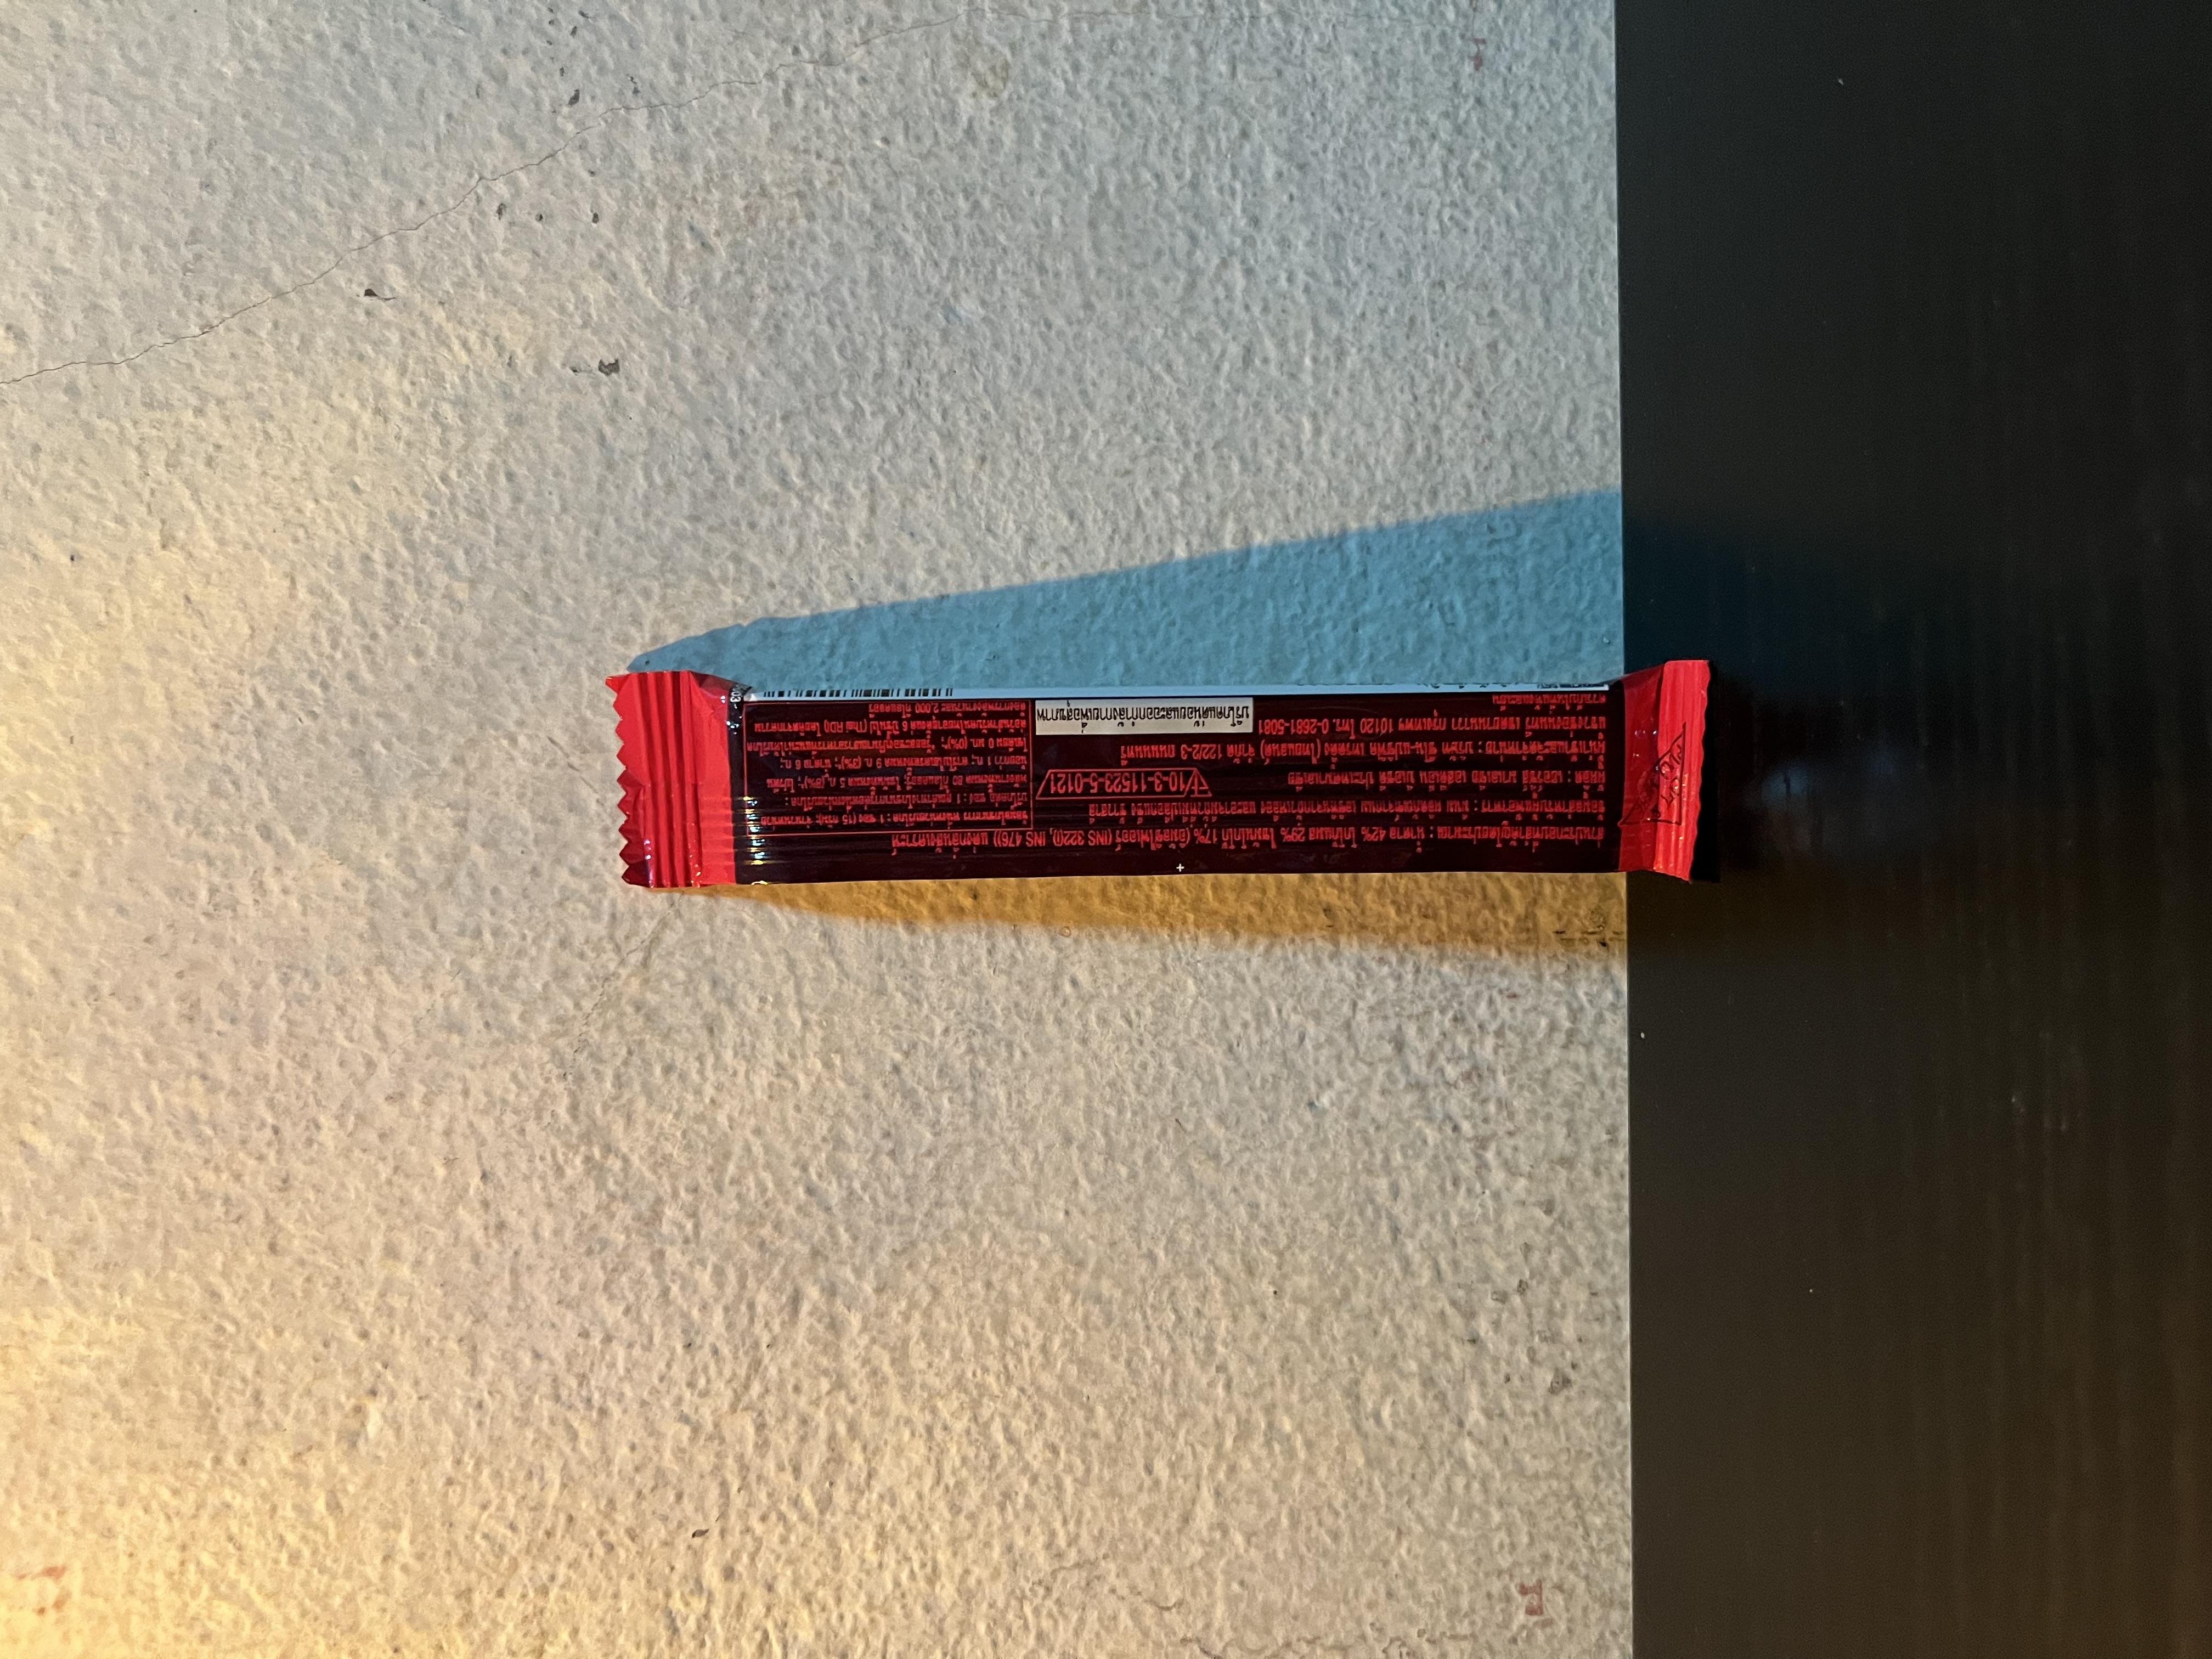
Label: plastics